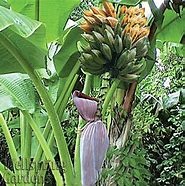
Label: banana